Joliet, Illinois

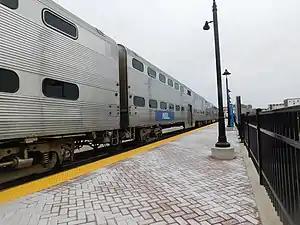
Joliet Transportation Center, served by Amtrak and Metra passenger trains

Three golf courses are located in the city of Joliet: Inwood Golf Course, Woodruff Golf Course, and Wedgewood Golf Course. Disc golf courses are available at Highland Park and West Park.